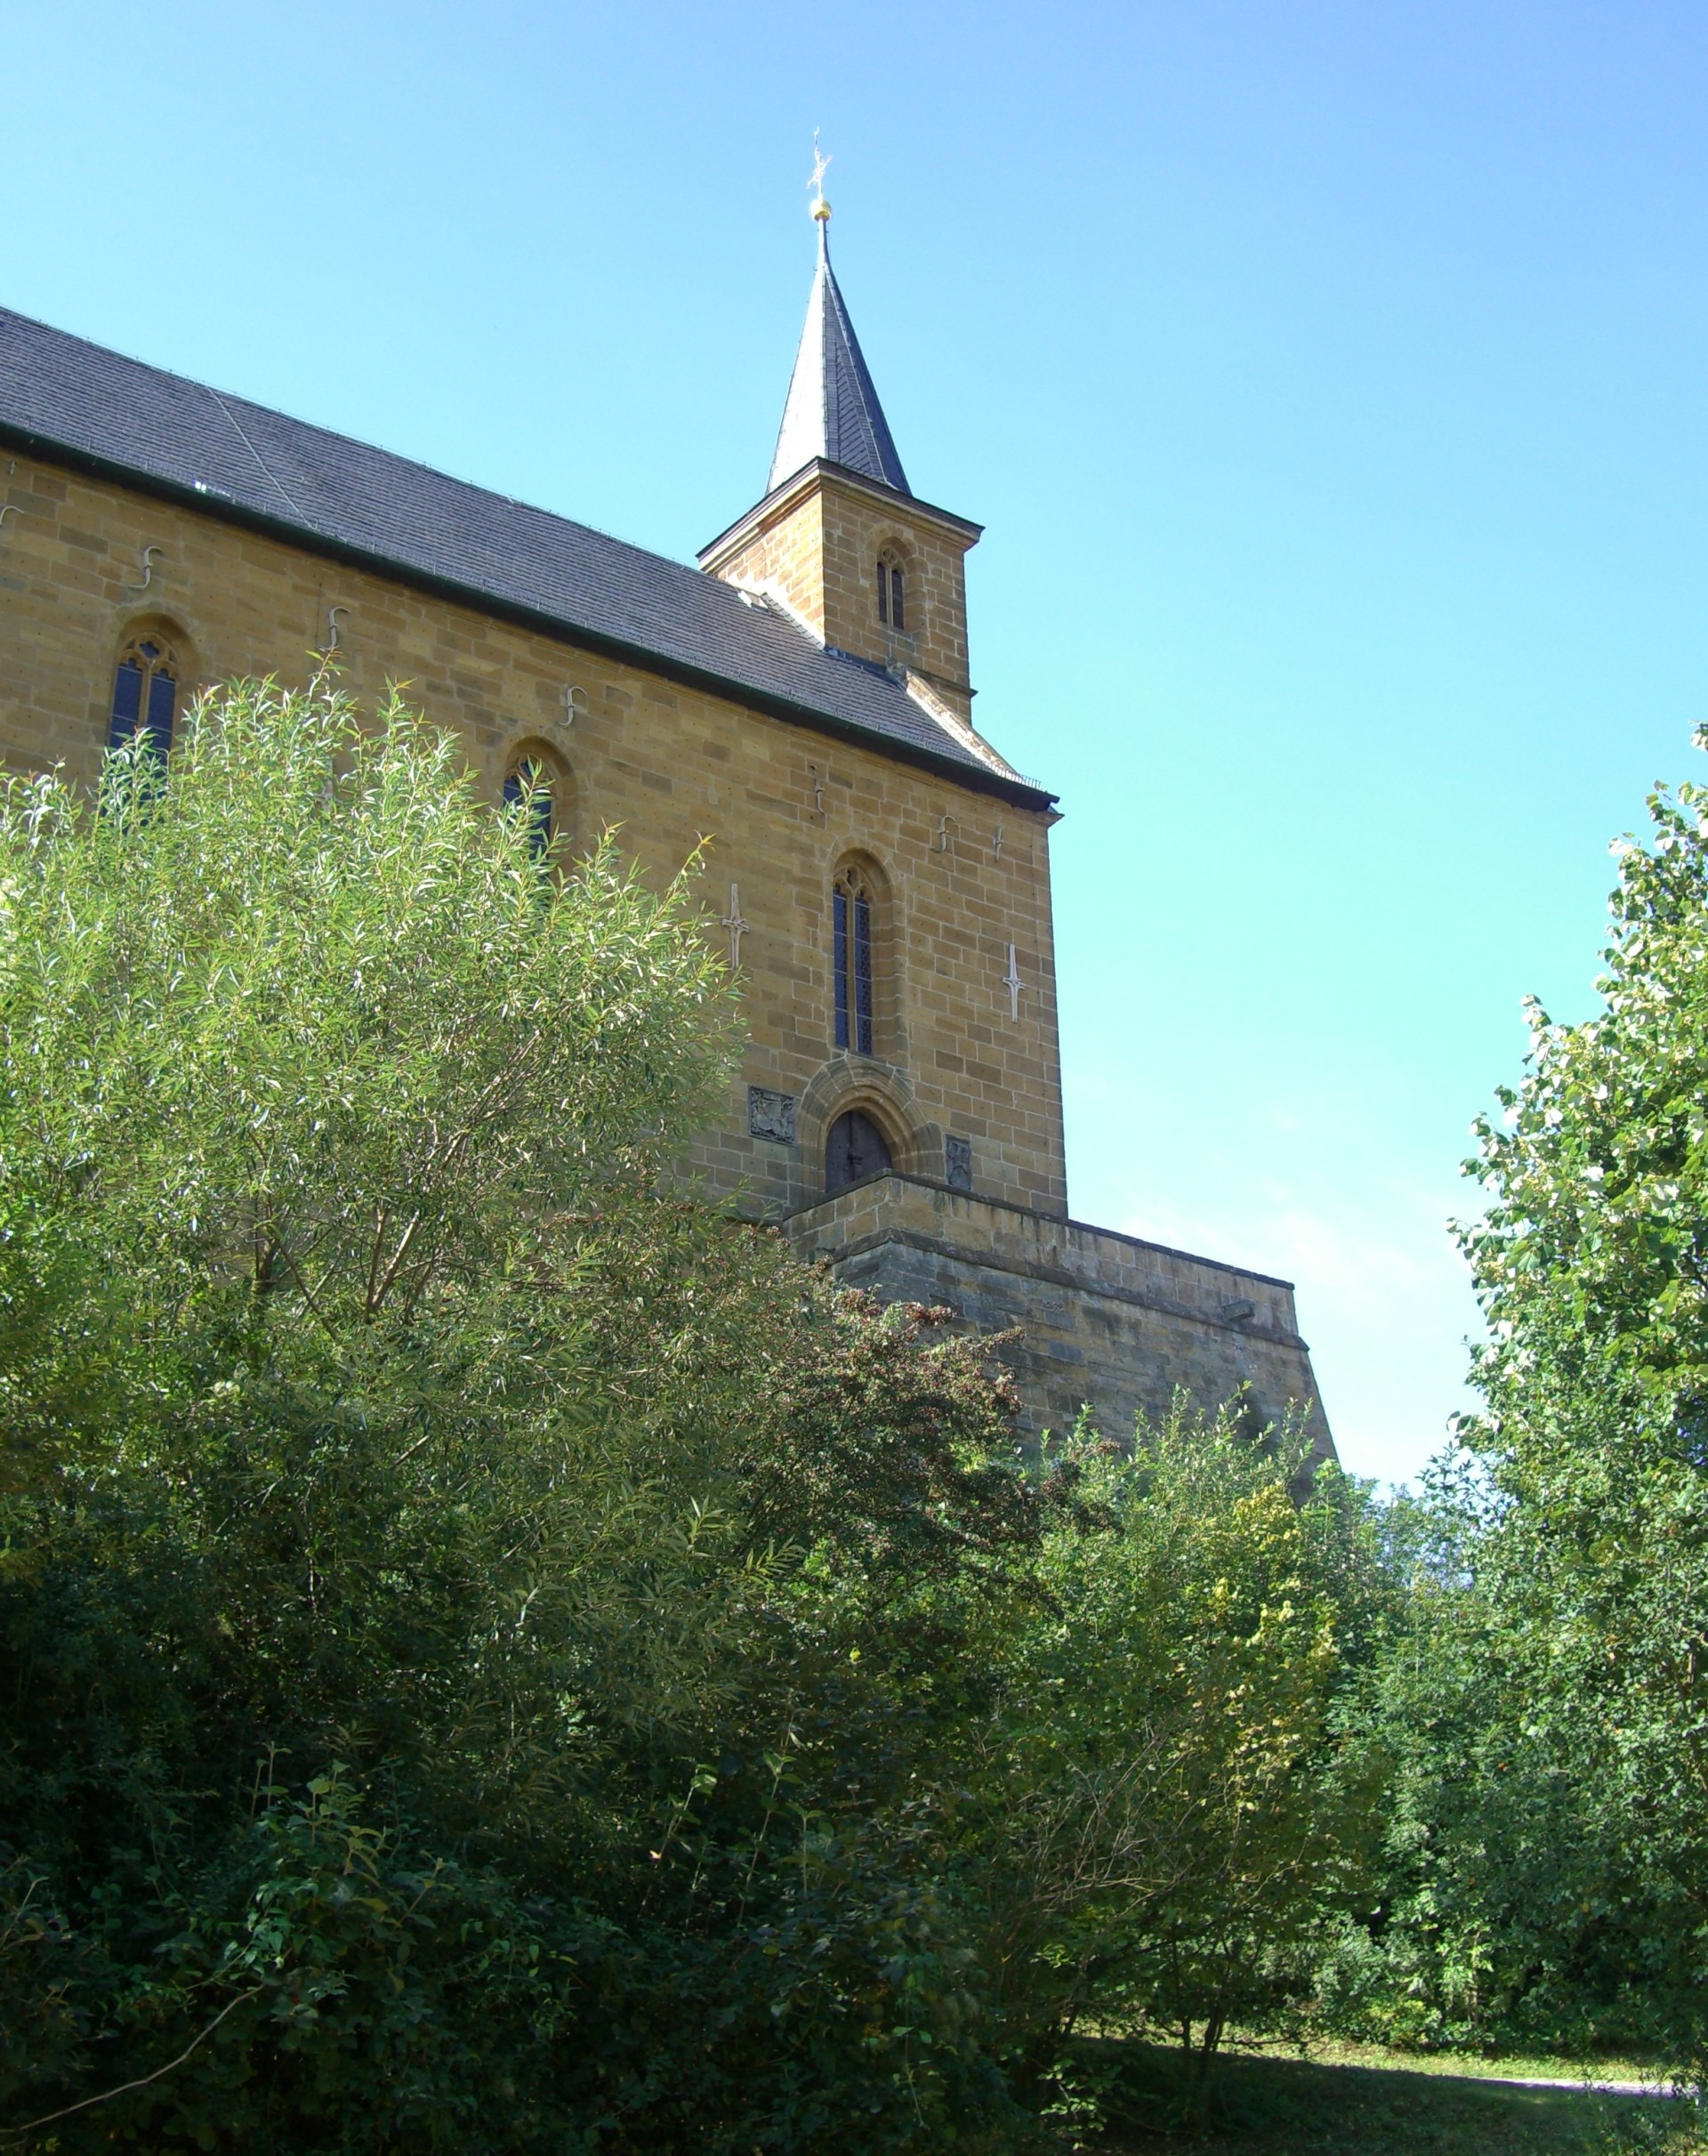
building, chateau, tower, church, chapel, place of worship, steeple, monastery, estate, rural area, rock chapel, gad, sche litz, jurassic rocks